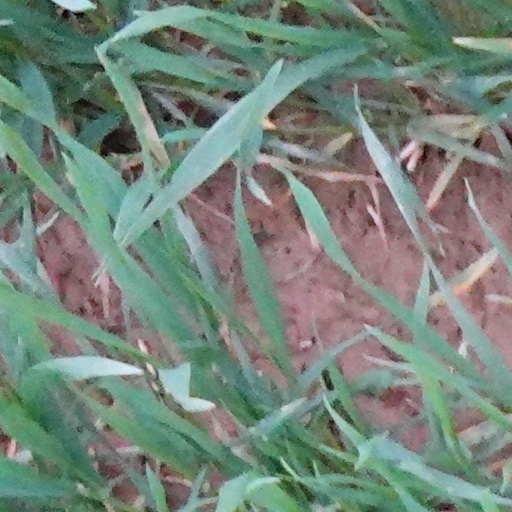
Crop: wheat